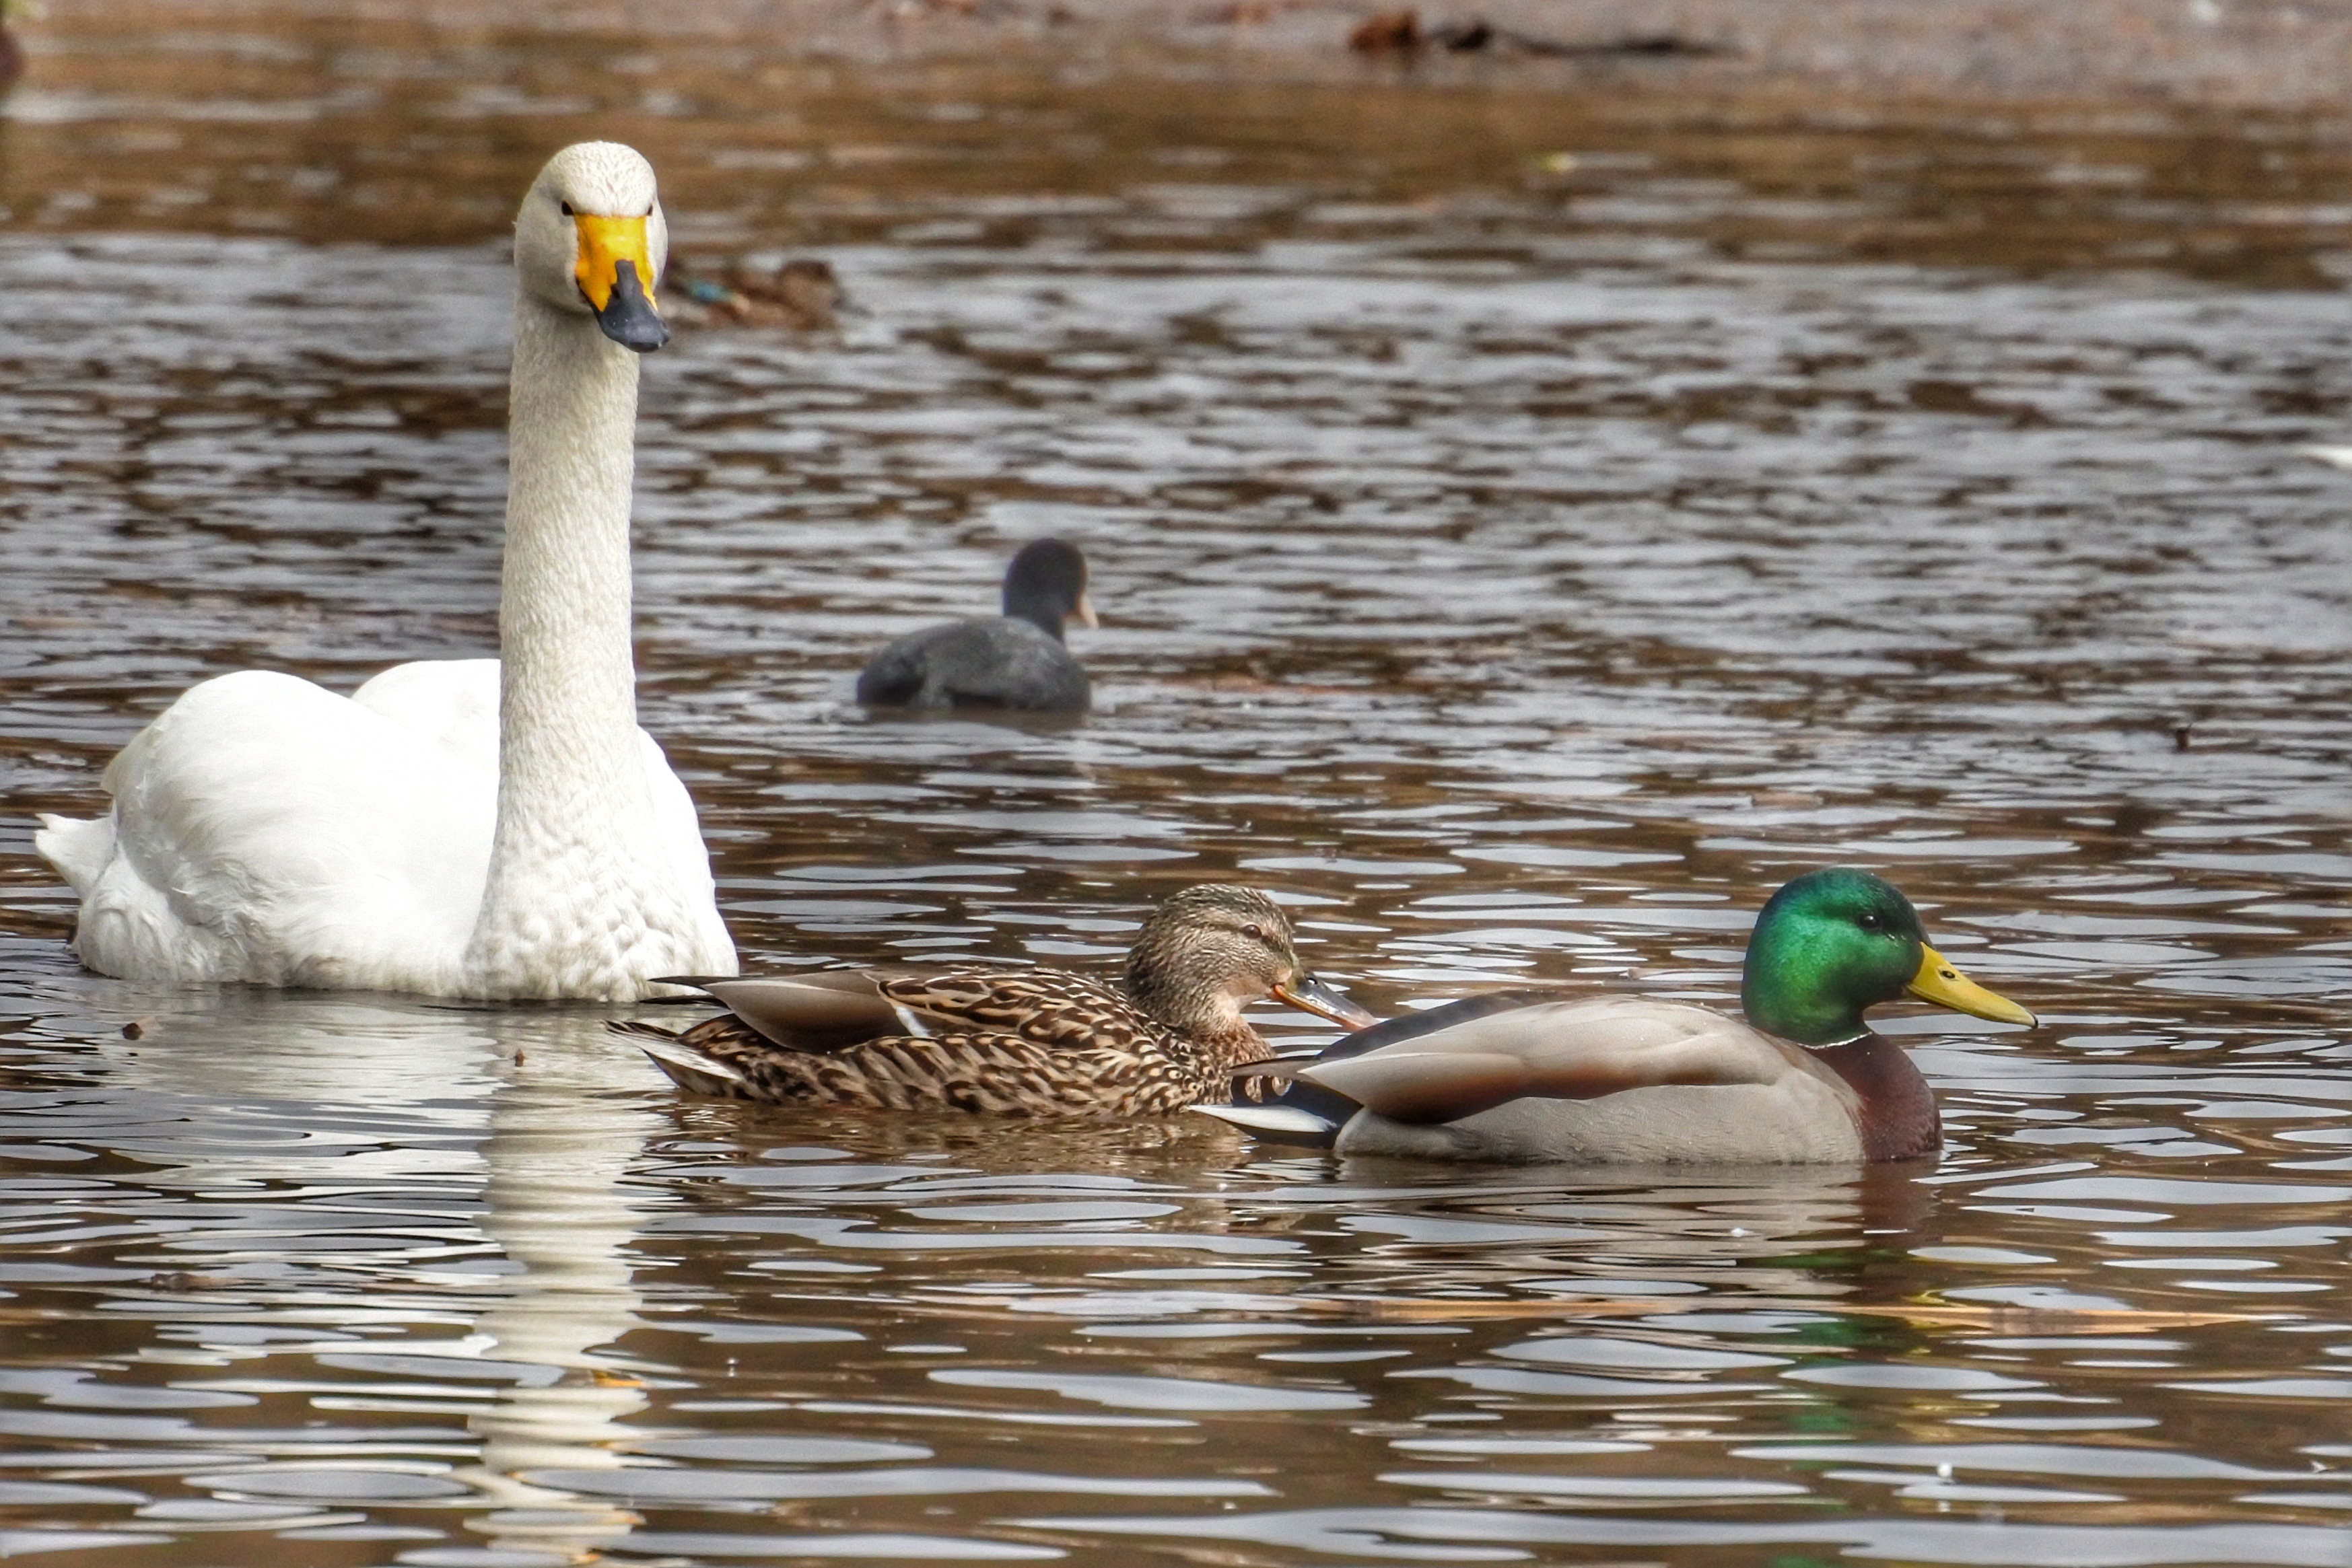
water, nature, winter, bird, lake, animal, wildlife, beak, natural, fauna, wild animal, swan, duck, seasonal, vertebrate, waterfowl, water bird, mallard, wild birds, ducks geese and swans, unrestrained